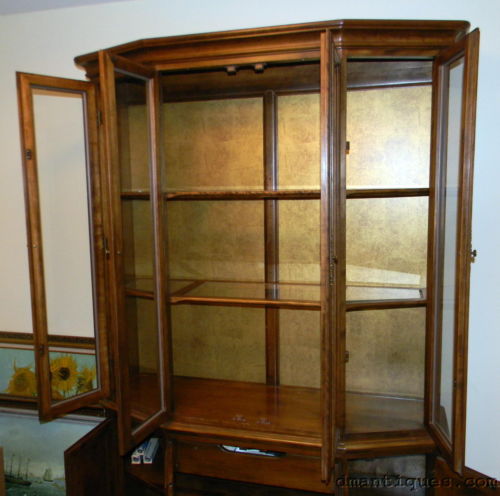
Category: cabinet